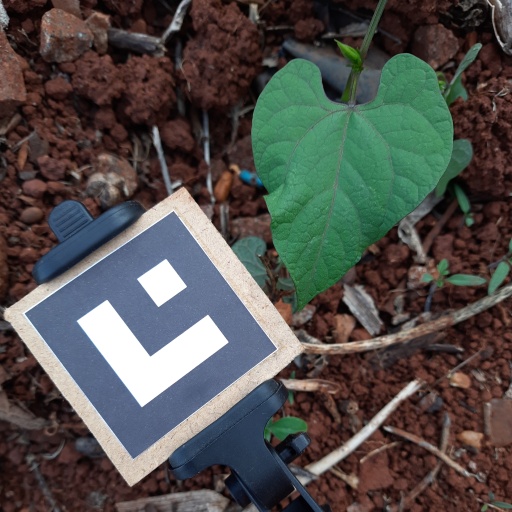
Observations: wavy surface, no eating holes, under shade